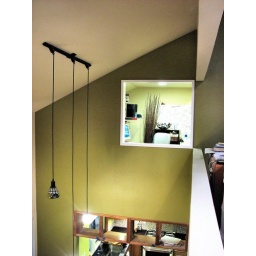
We took the new green wall up, over, and over some more, all the way into the bedroom.